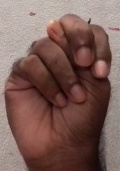
ASL sign: N